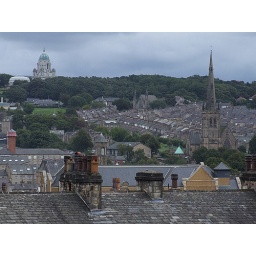
A view across Lancaster City, UK. The Ashton Memorial and butterfly house in the background, the Cathedral steeple showing too.